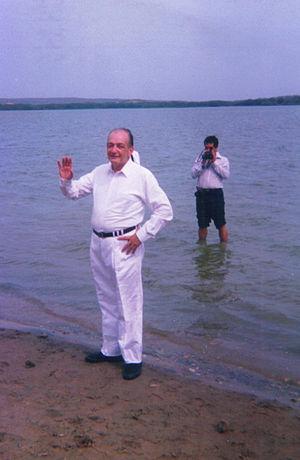
L'Église de Dieu Ministérielle de Jésus-Christ Internationale est une dénomination chrétienne évangélique charismatique, basée à Bogota, Colombie. Son dirigeant est la pasteur Maria Luisa Piraquive, et le pasteur général est le sénateur colombien Carlos Alberto Baena.